Embargo against Northern Cyprus

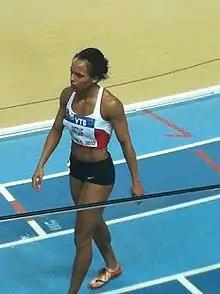
Meliz Redif, the first Turkish Cypriot athlete in the Olympic Games, had to obtain Turkish citizenship in order to participate.

Turkish Cypriots cannot participate in international sports competitions. The International Olympic Committee bans Turkish Cypriots from participating in the Olympic Games as independent athletes under the Olympic flag, and requires them to compete under the flag of a recognized country. Meliz Redif, the first Turkish Cypriot to participate in the Olympics, thus had to obtain Turkish citizenship, while some athletes refuse to compete for another country.